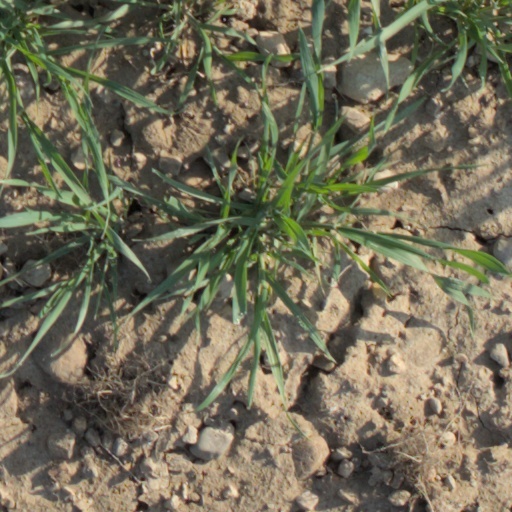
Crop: wheat